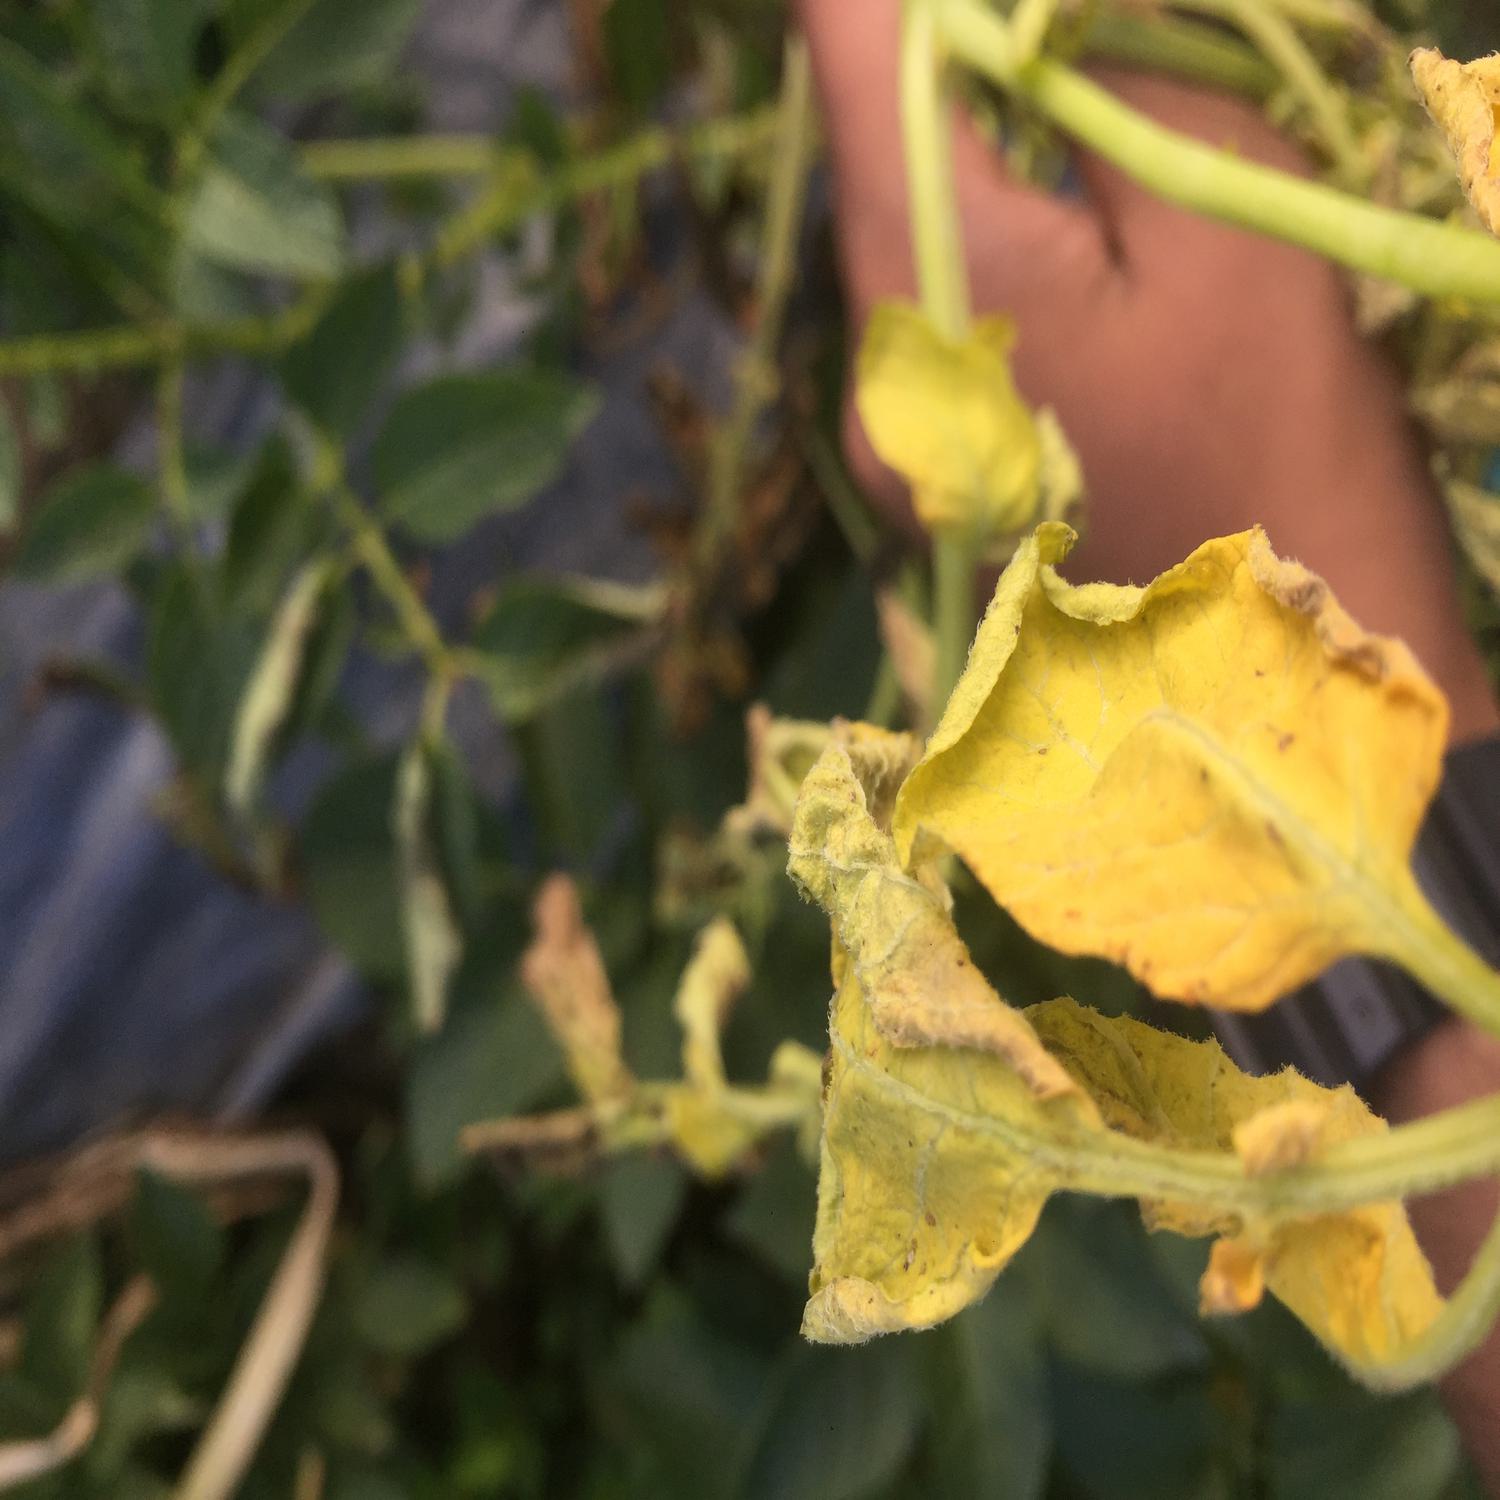
Label: Nematode